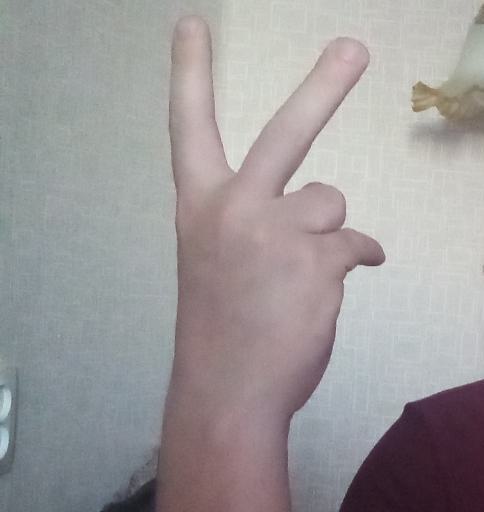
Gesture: peace_inverted